History of Vietnam (1945–present)

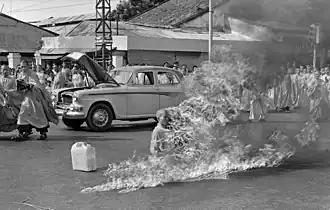
Self-immolation of Thích Quảng Đức, 11 June 1963

The Geneva Conference of July 1954 ended the Indochina War in Vietnam and partitioned the country into two states at the 17th parallel pending unification on the basis of internationally supervised free elections. Before losing the North to communists, on 4 June 1954, France recognized full independence of the State of Vietnam within the French Union. Ngô Đình Diệm, a former mandarin with a strong Catholic and Confucian background, was selected as Premier of the State of Vietnam by Bảo Đại. While Diệm was trying to settle the differences between the various armed militias in the South, Bảo Đại was persuaded to reduce his power. Diệm created a referendum in 1955 to depose Bảo Đại and declared himself president of the Republic of Vietnam (South Vietnam). The Republic of Vietnam (RVN) was proclaimed in Saigon on October 26, 1955. The United States began to provide military and economic aid to the RVN, training RVN personnel, and sending U.S. advisors to assist in building the infrastructure for the new government.